Giovanni Preziosi

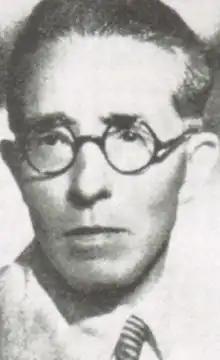
Preziosi in December 1944

Giovanni Preziosi (24 October 1881 – 26 April 1945) was an Italian fascist politician noted for his contributions to Fascist Italy.